Ġonna tal-Kmand

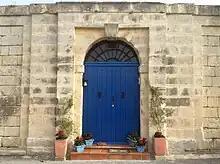
"Il-Ġnien tal-Kmand" in Attard

The garden at Attard is located at "Triq Hannibal" (Hannibal Street). The garden and belonging structures are a Grade 1 scheduled property.